Shimotsu Station

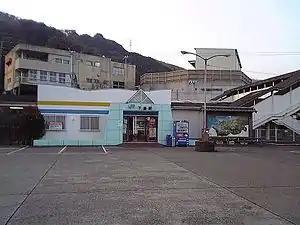
Station building, March 2010

is a passenger railway station in located in the city of Kainan, Wakayama Prefecture, Japan, operated by West Japan Railway Company (JR West).